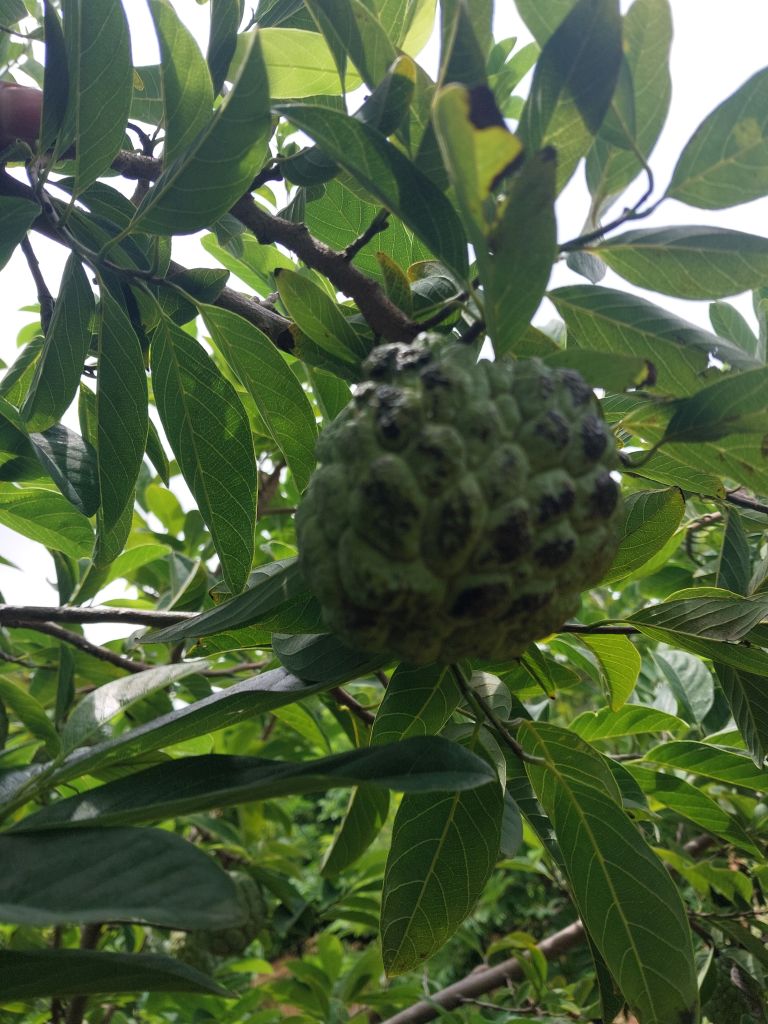
Disease label: Blank Canker